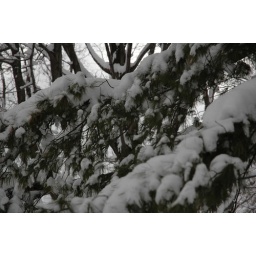
pine tree under snow weight